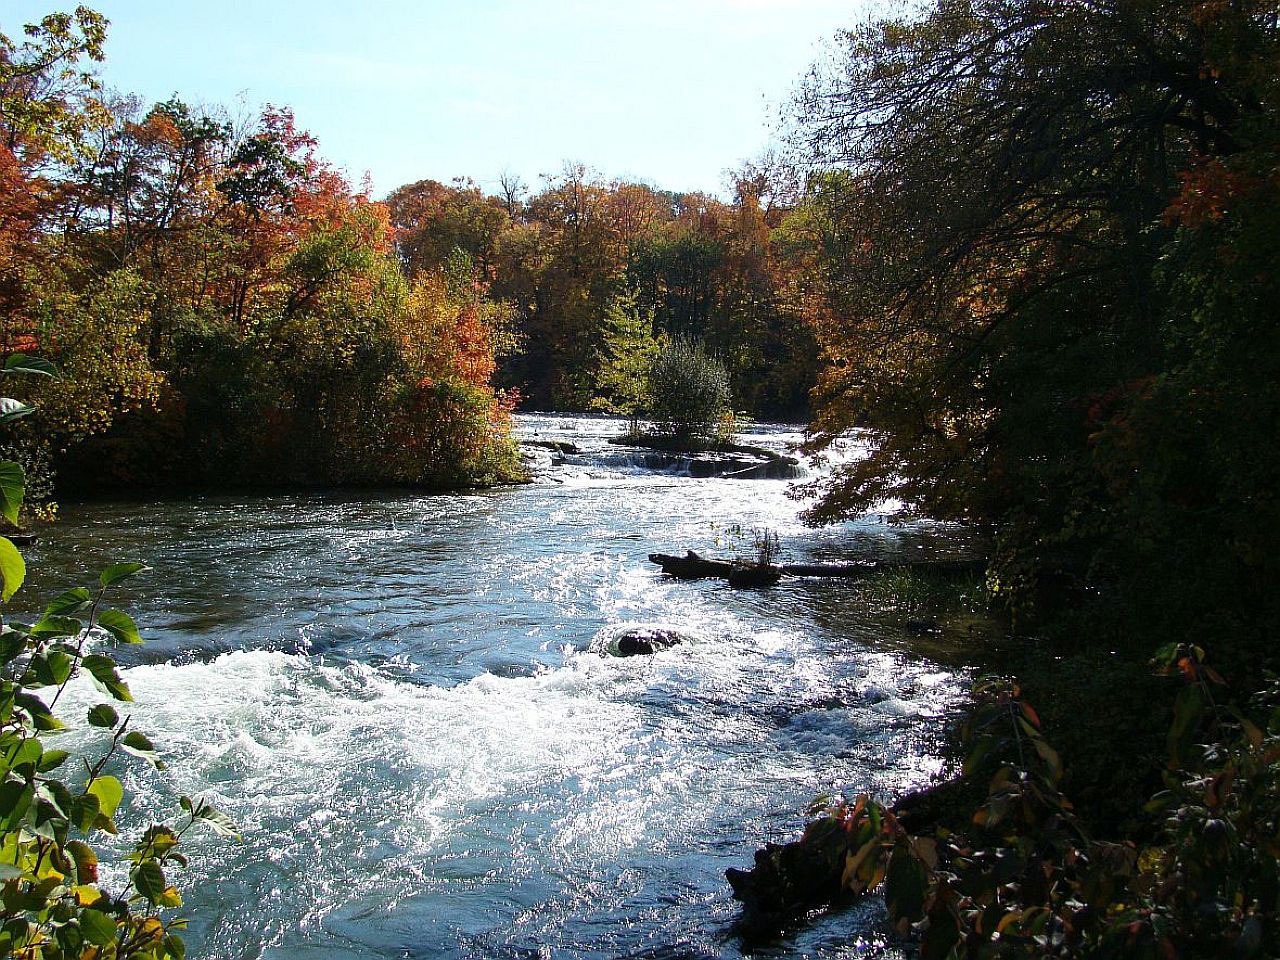
tree, water, nature, forest, creek, leaf, fall, river, stream, autumn, rapid, season, waterway, body of water, watercourse, landform, geographical feature